Henry Shaw (taxidermist)

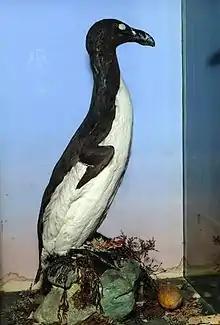
Great auk taxidermy specimen prepared by Henry Shaw

Henry Shaw's specimens can be distinguished by his preference for all-wood cases with a glass front. The specimens are usually mounted on an artificial blue-grey rock with surrounding foliage. Examples of his mounted specimens remain in the collections of Shropshire Museums and are displayed at Shrewsbury Museum and Art Gallery. These include one of three great auk specimens prepared by him.